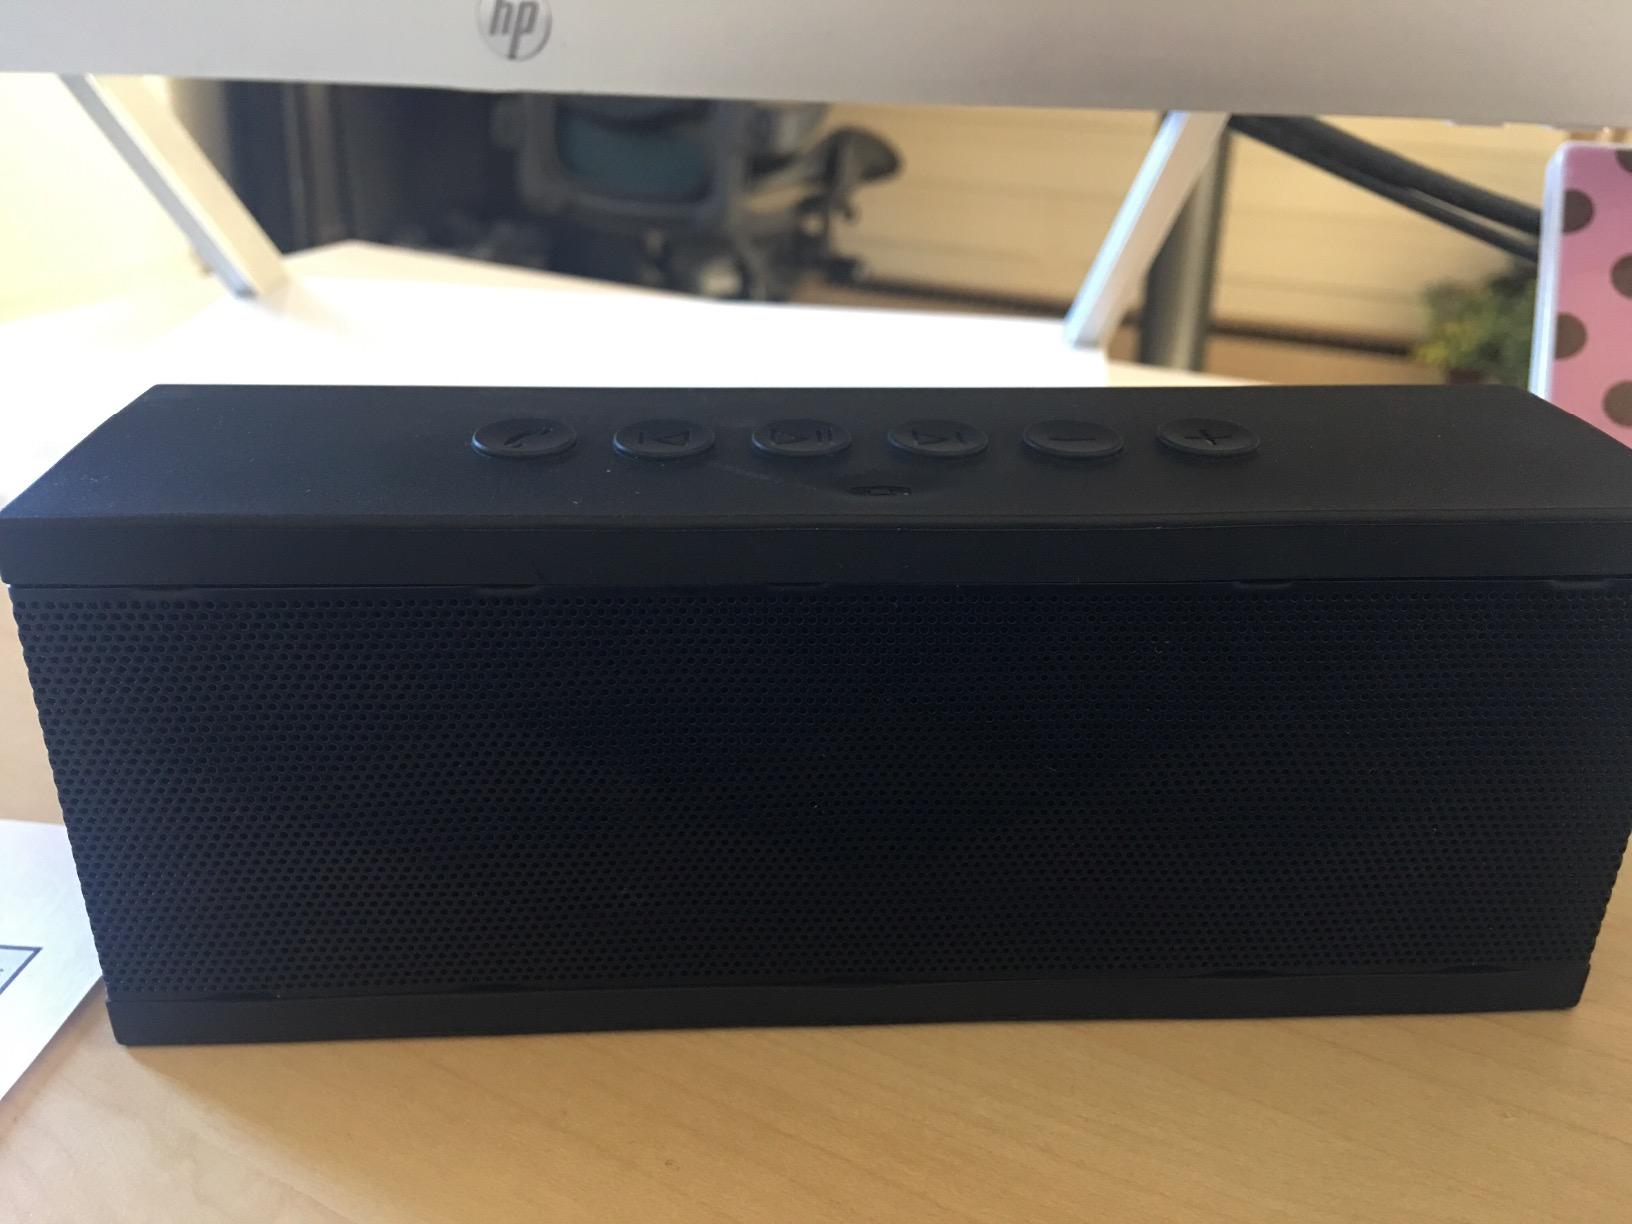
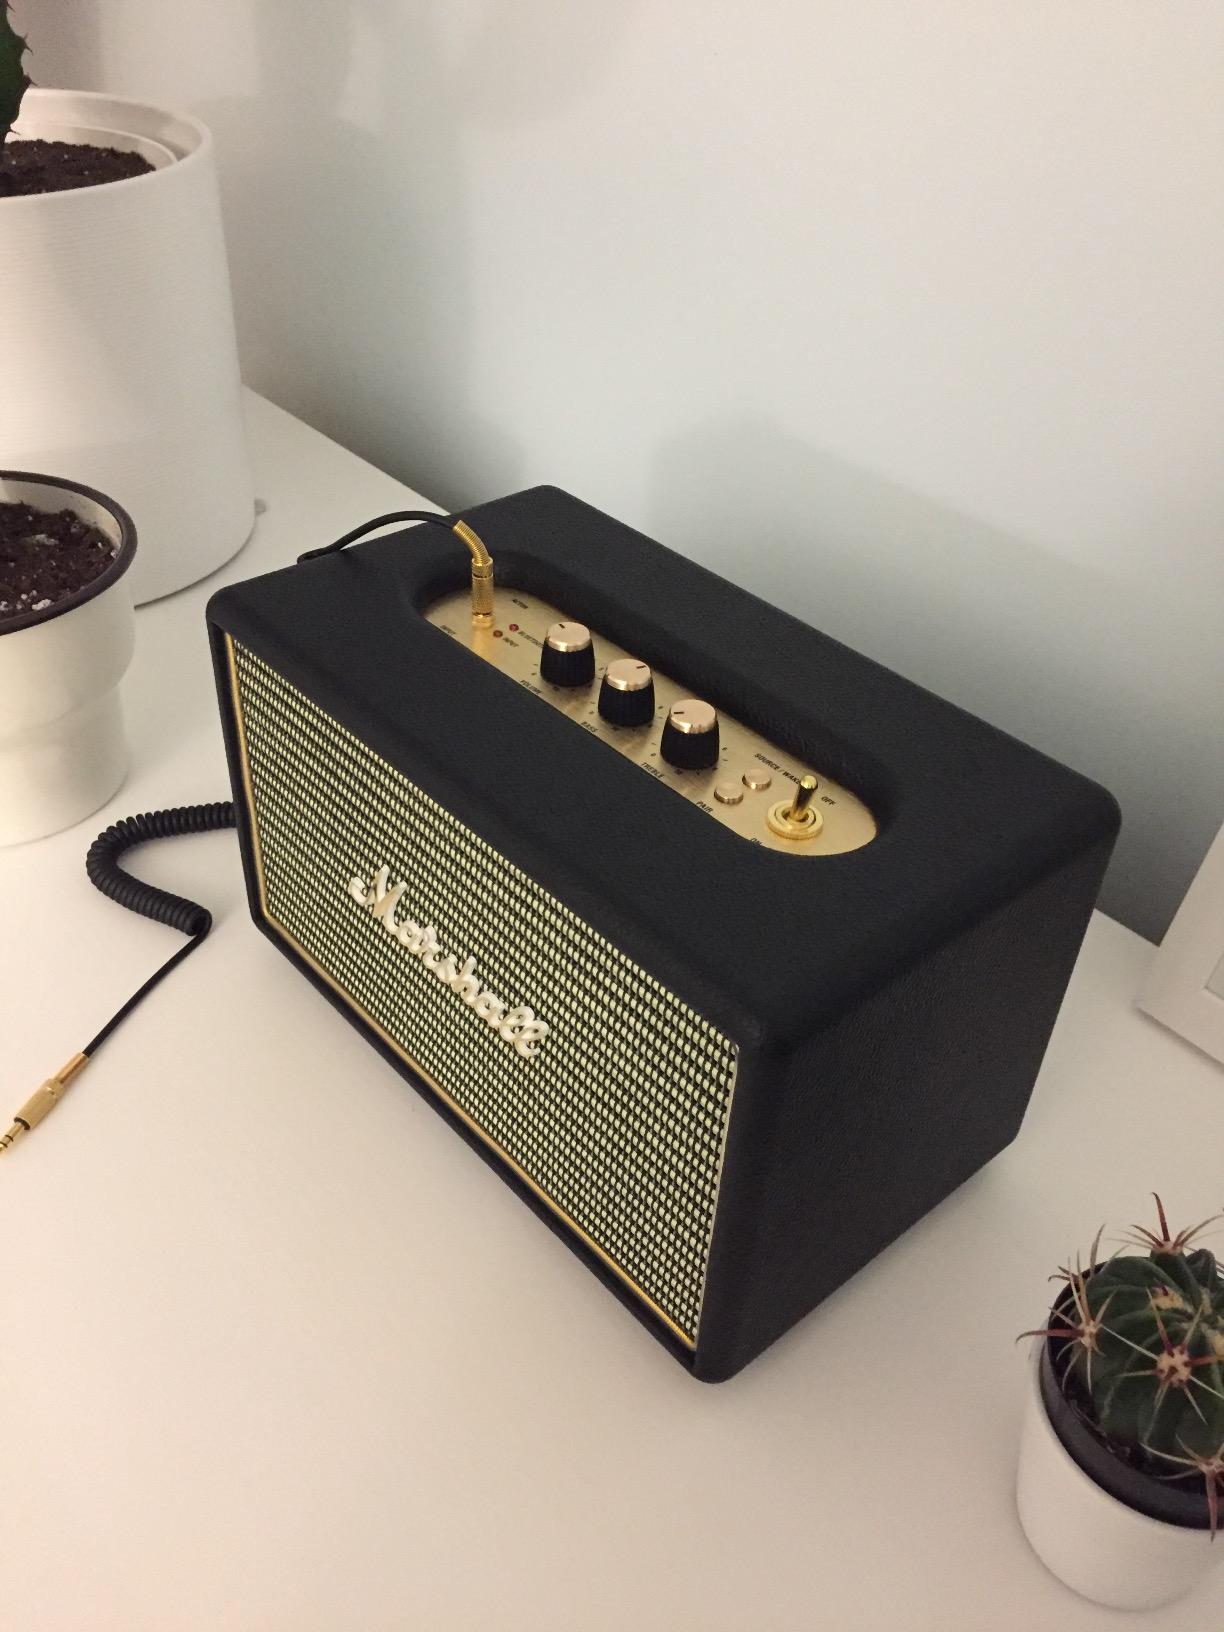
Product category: speaker
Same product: no